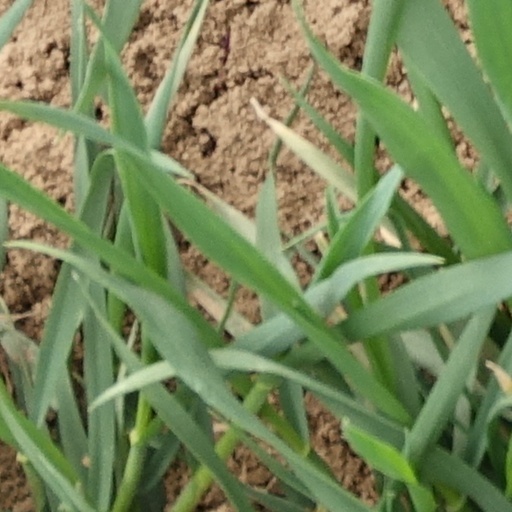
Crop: wheat